Lists of useful plants

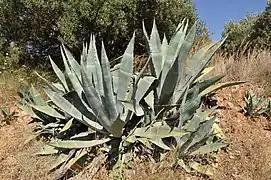
The maguey was cultivated by the Aztecs for its numerous uses including construction, fibre, hedging and production of the sacred drink pulque.

This article contains a list of useful plants, meaning a plant that has been or can be co-opted by humans to fulfill a particular need. Rather than listing all plants on one page, this page instead collects the lists and categories for the different ways in which a plant can be used; some plants may fall into several of the categories or lists below, and some lists overlap (for example, the term "crop" covers both edible and non-edible agricultural products).